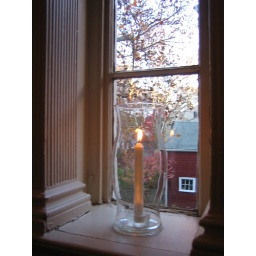
candle in the window